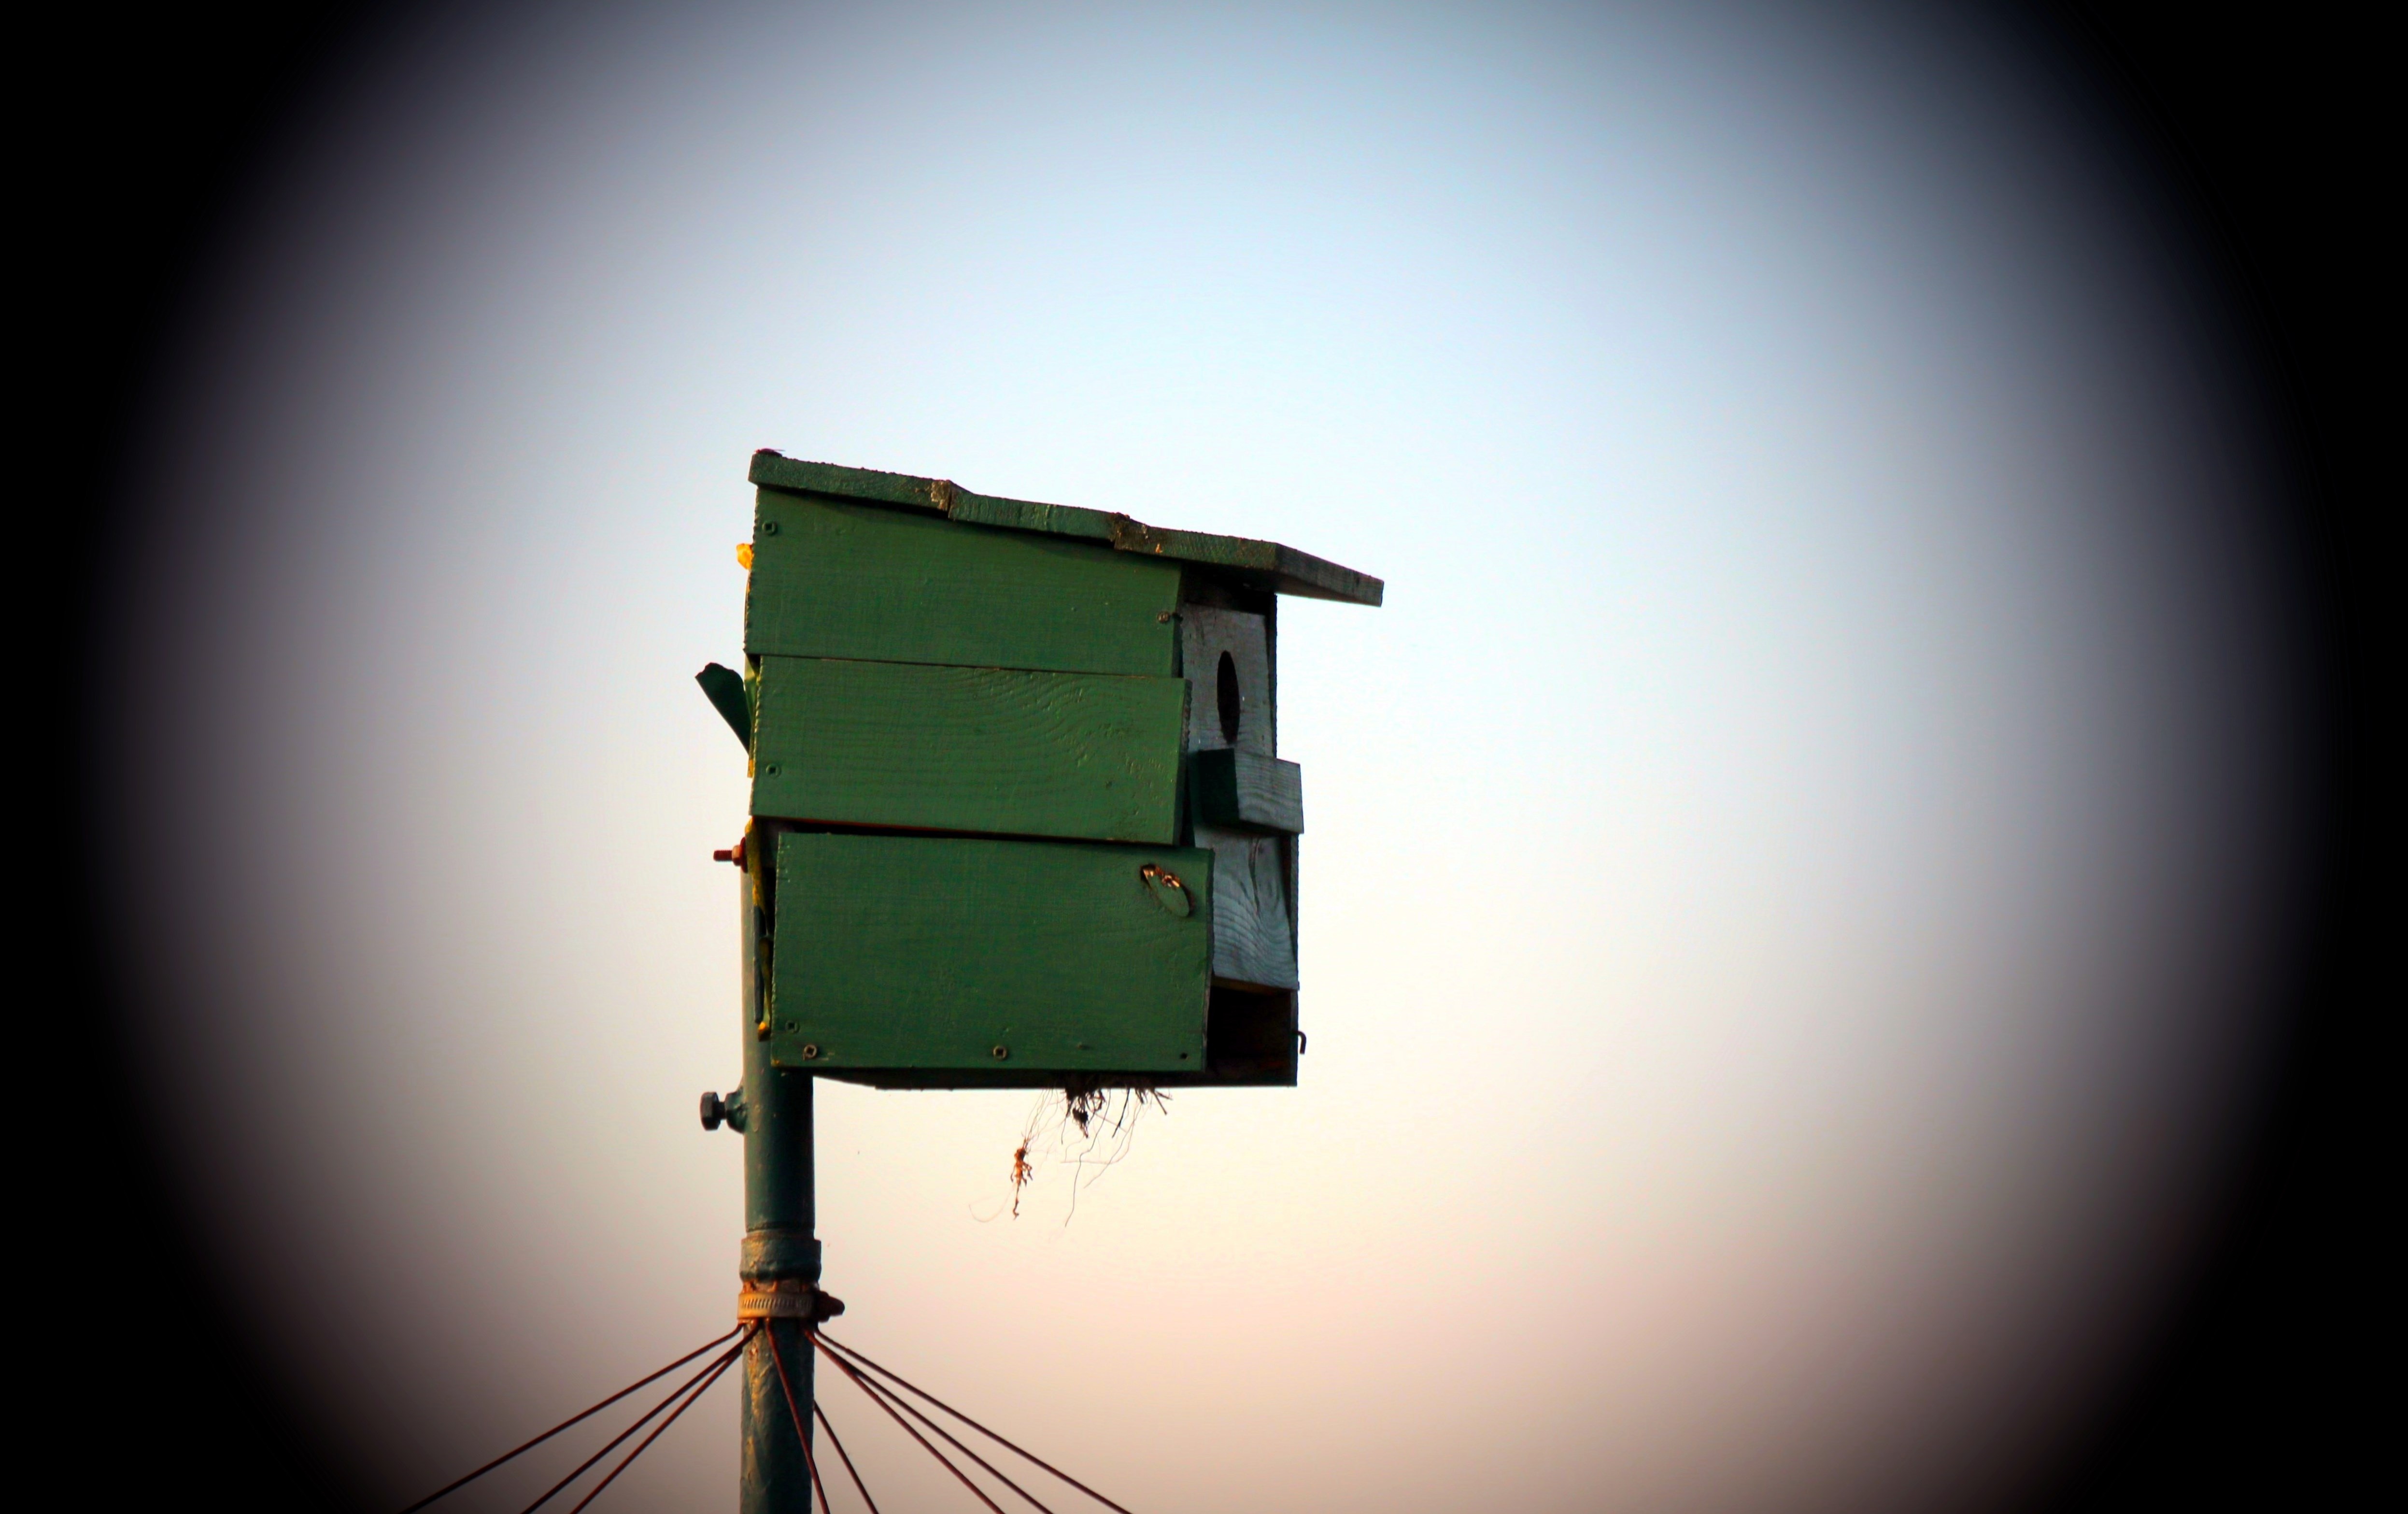
silhouette, bird, light, white, photography, green, reflection, color, darkness, blue, street light, black, lighting, light fixture, nest, shape, aviary, hatchery, nesting box, einflugloch